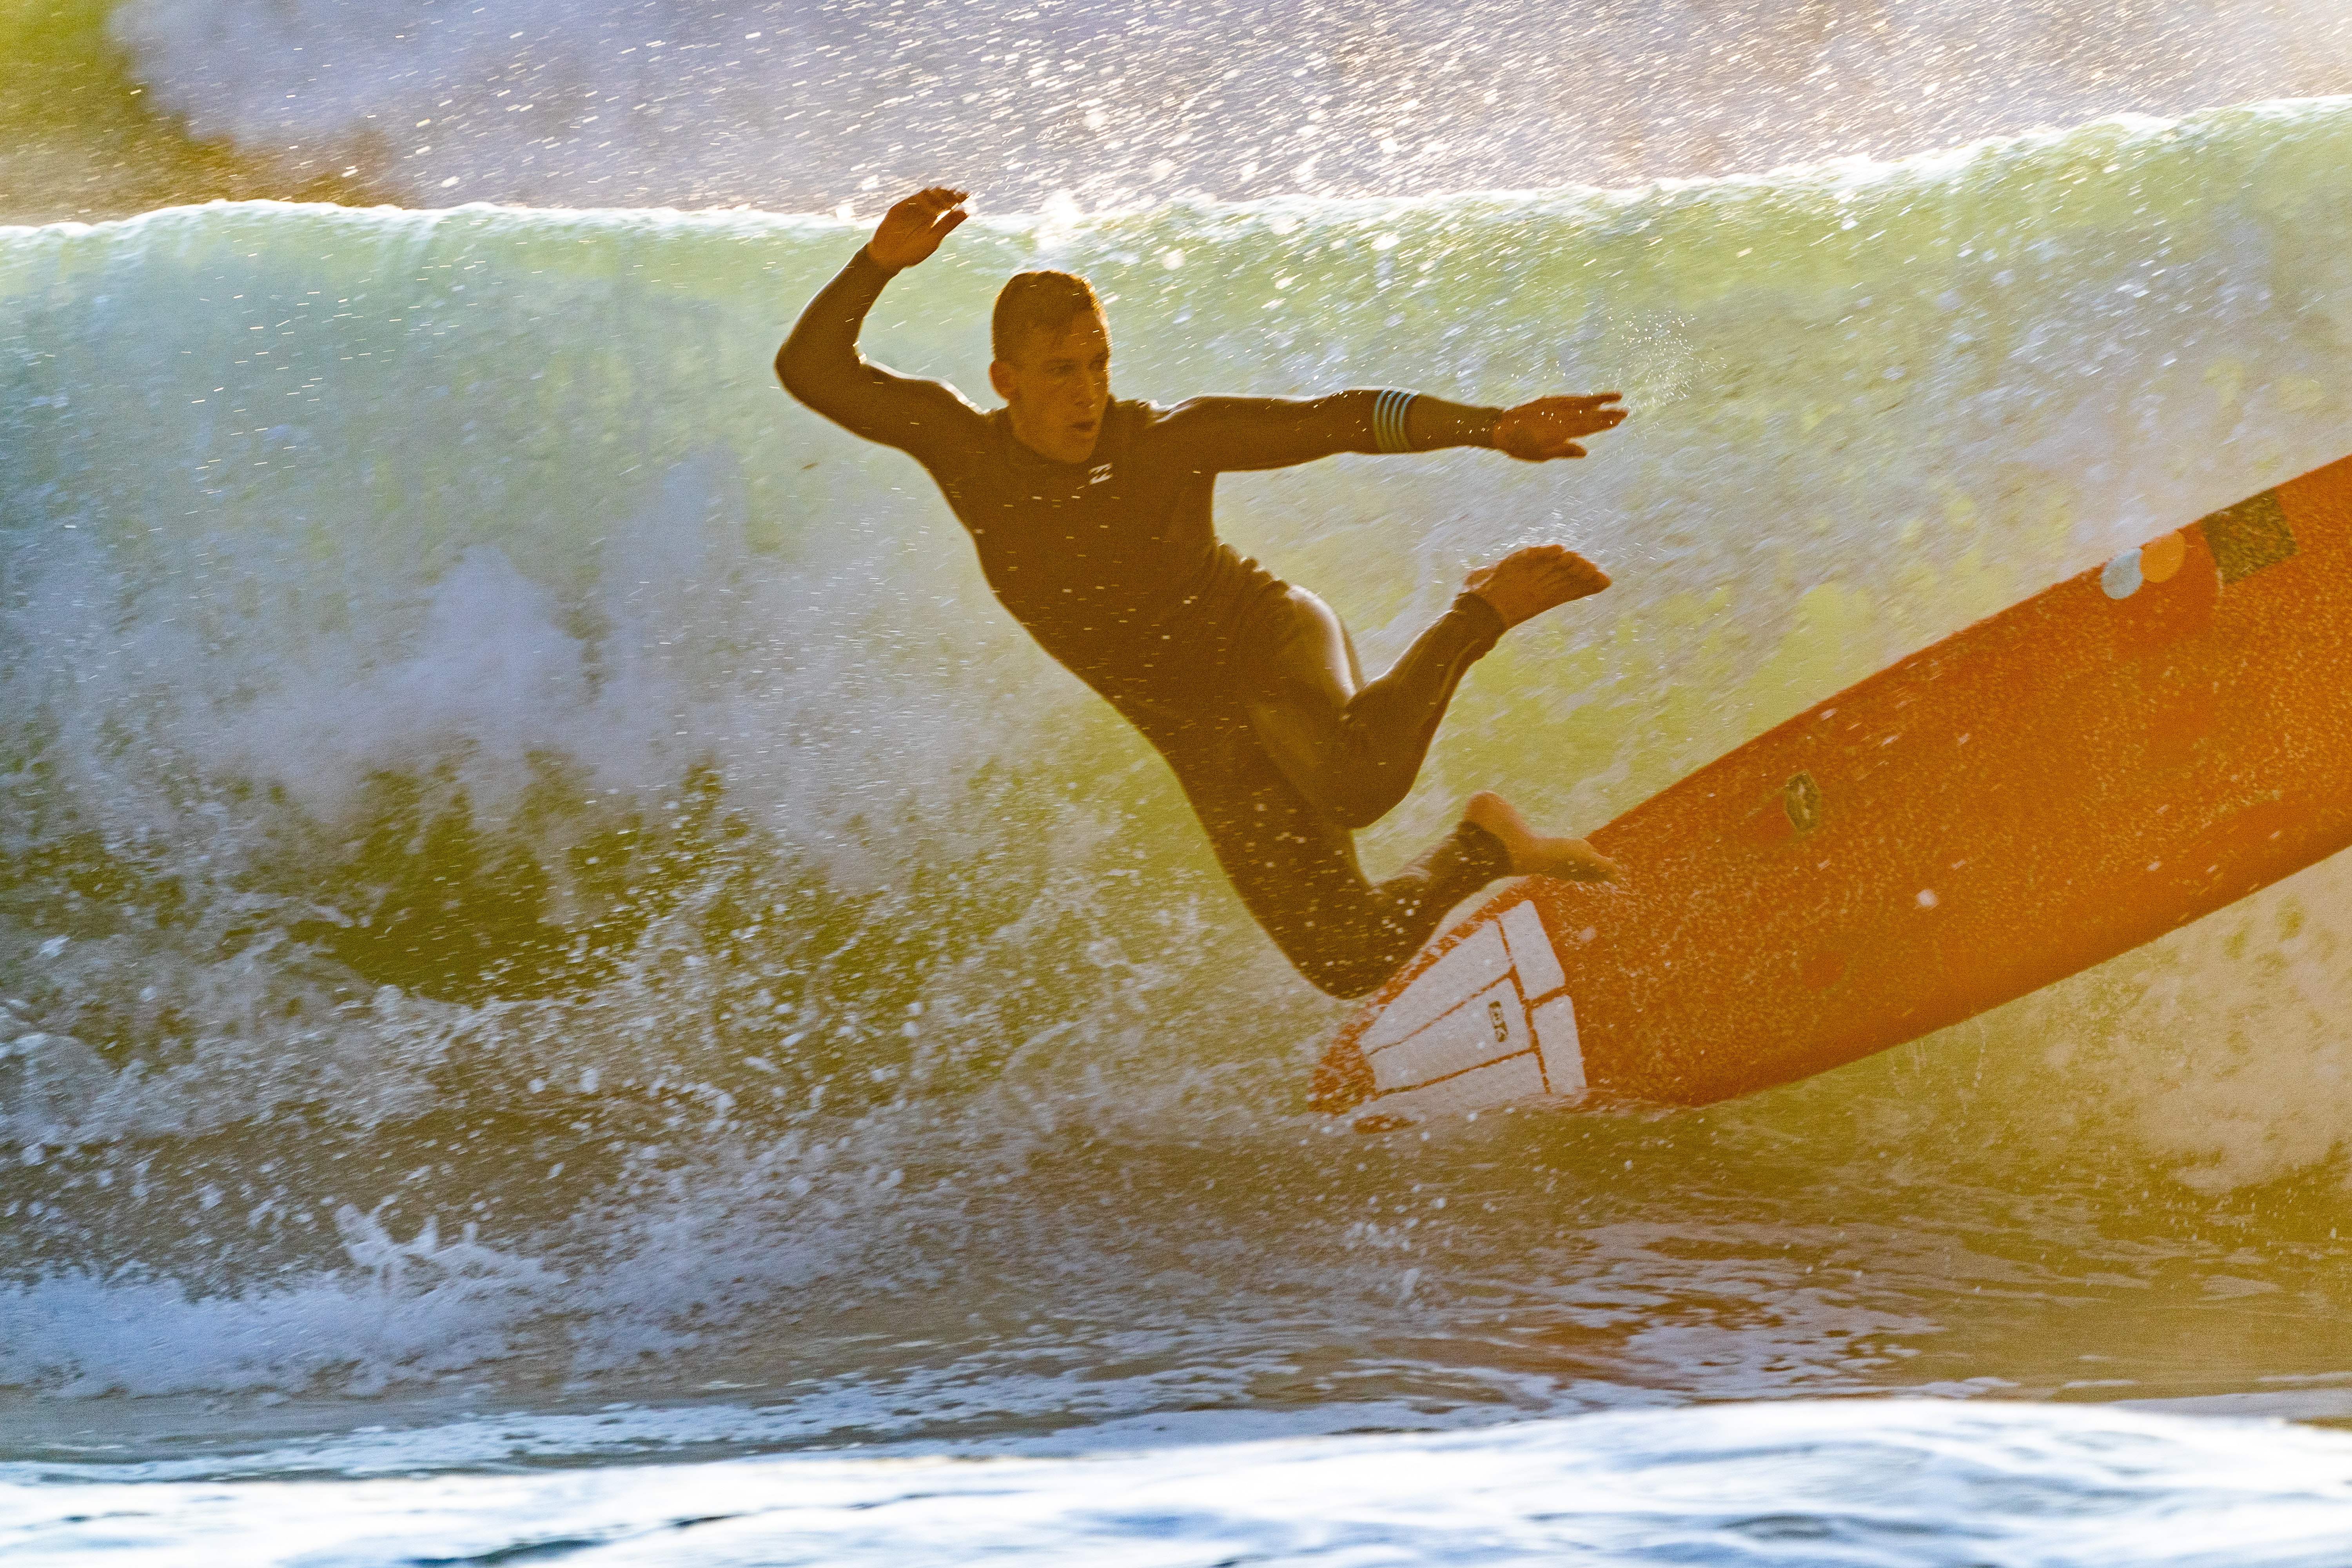
wave, Surfing Equipment, surfing, skimboarding, boardsport, surfboard, surface water sports, wind wave, water, recreation, fun, water sport, individual sports, sports, sports equipment, extreme sport, bodyboarding, wakesurfing, leisure, happy, tide